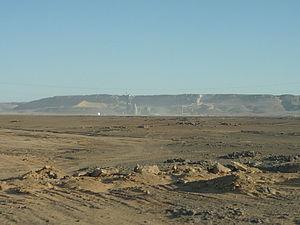
Cimenterie entre Assouan et Abou Simbel, désert Libyque, Égypte